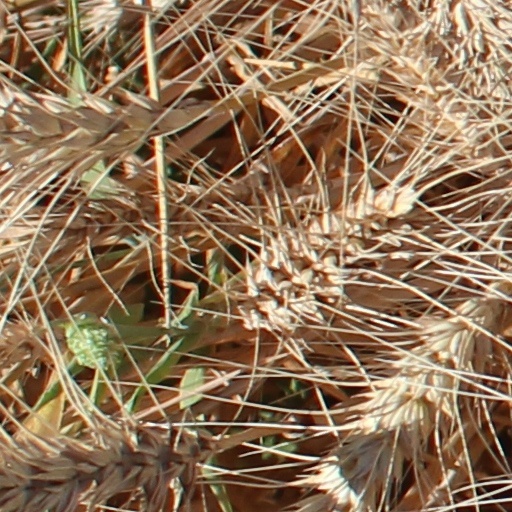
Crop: wheat